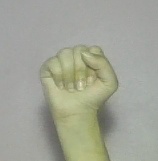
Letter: saad